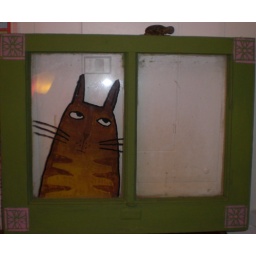
cat in the window